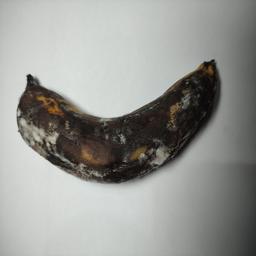
Banana variety: Sagor Kola